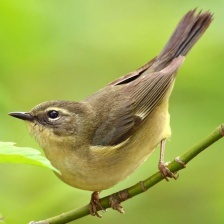
Species: BLACK THROATED WARBLER
Scientific name: SETOPHAGA CAERULESCENS